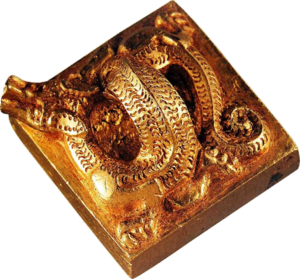
Le Nanyue, ou Mamzyied ou Nam Viet était un royaume d'Asie dont le territoire comprenait les actuelles provinces chinoises du Guangdong, du Guangxi et du Yunnan, ainsi qu'une partie du Nord de l'actuel Viêt Nam. Le Nanyue est fondé par le général chinois Zhao Tuo, appelé Triệu Đà par les Vietnamiens, qui conquiert pour le compte de la dynastie Qin le royaume d'Âu Lạc, alors pays du peuple Viêt. Profitant du chaos qui fait suite à la chute des Qin, il se proclame roi de Nanyue en 206 av. J.-C., fondant ainsi la dynastie des Yue du Sud. Au début son royaume est composé des commanderies de Nanhai, Guilin et Xiang.